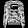
Label: Pullover